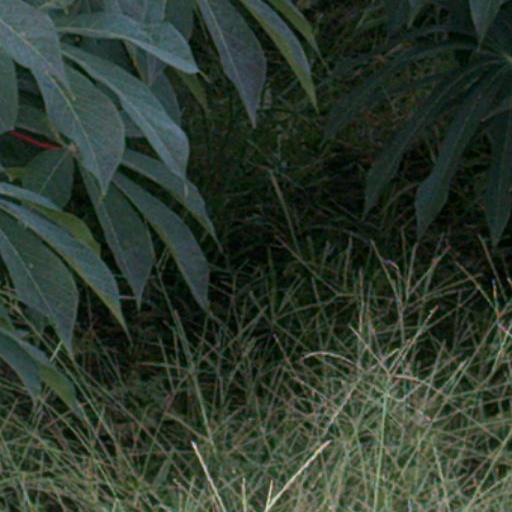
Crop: cassava